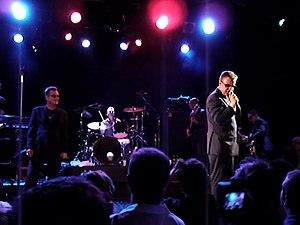
2 Tone Records est un label de musique britannique créé en 1979 par le fondateur des Specials Jerry Dammers, avec comme têtes de file The Specials, Madness, The Beat, The Selecter, Bad Manners.
Le ska est un style musical ayant émergé en Jamaïque à la fin des années 1950. Il se caractérise par un son rythmé et reconnaissable au contretemps marqué par la guitare, les claviers et parfois les cuivres. Il est diffusé internationalement grâce notamment au label Island Records de Chris Blackwell. Laurel Aitken, Toots & The Maytals ou encore Desmond Dekker & The Aces et The Skatalites ont été des pionniers de ce style musical.